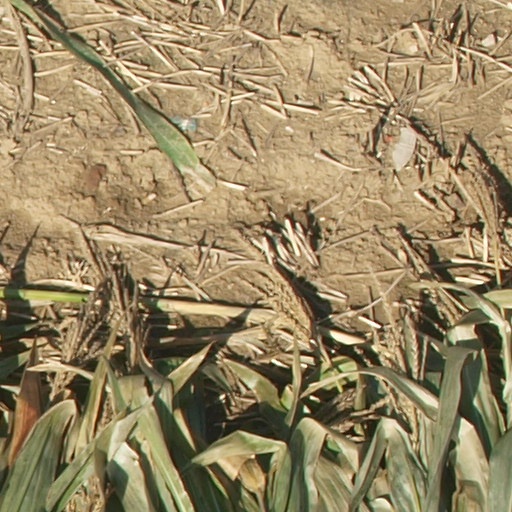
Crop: maize; corn